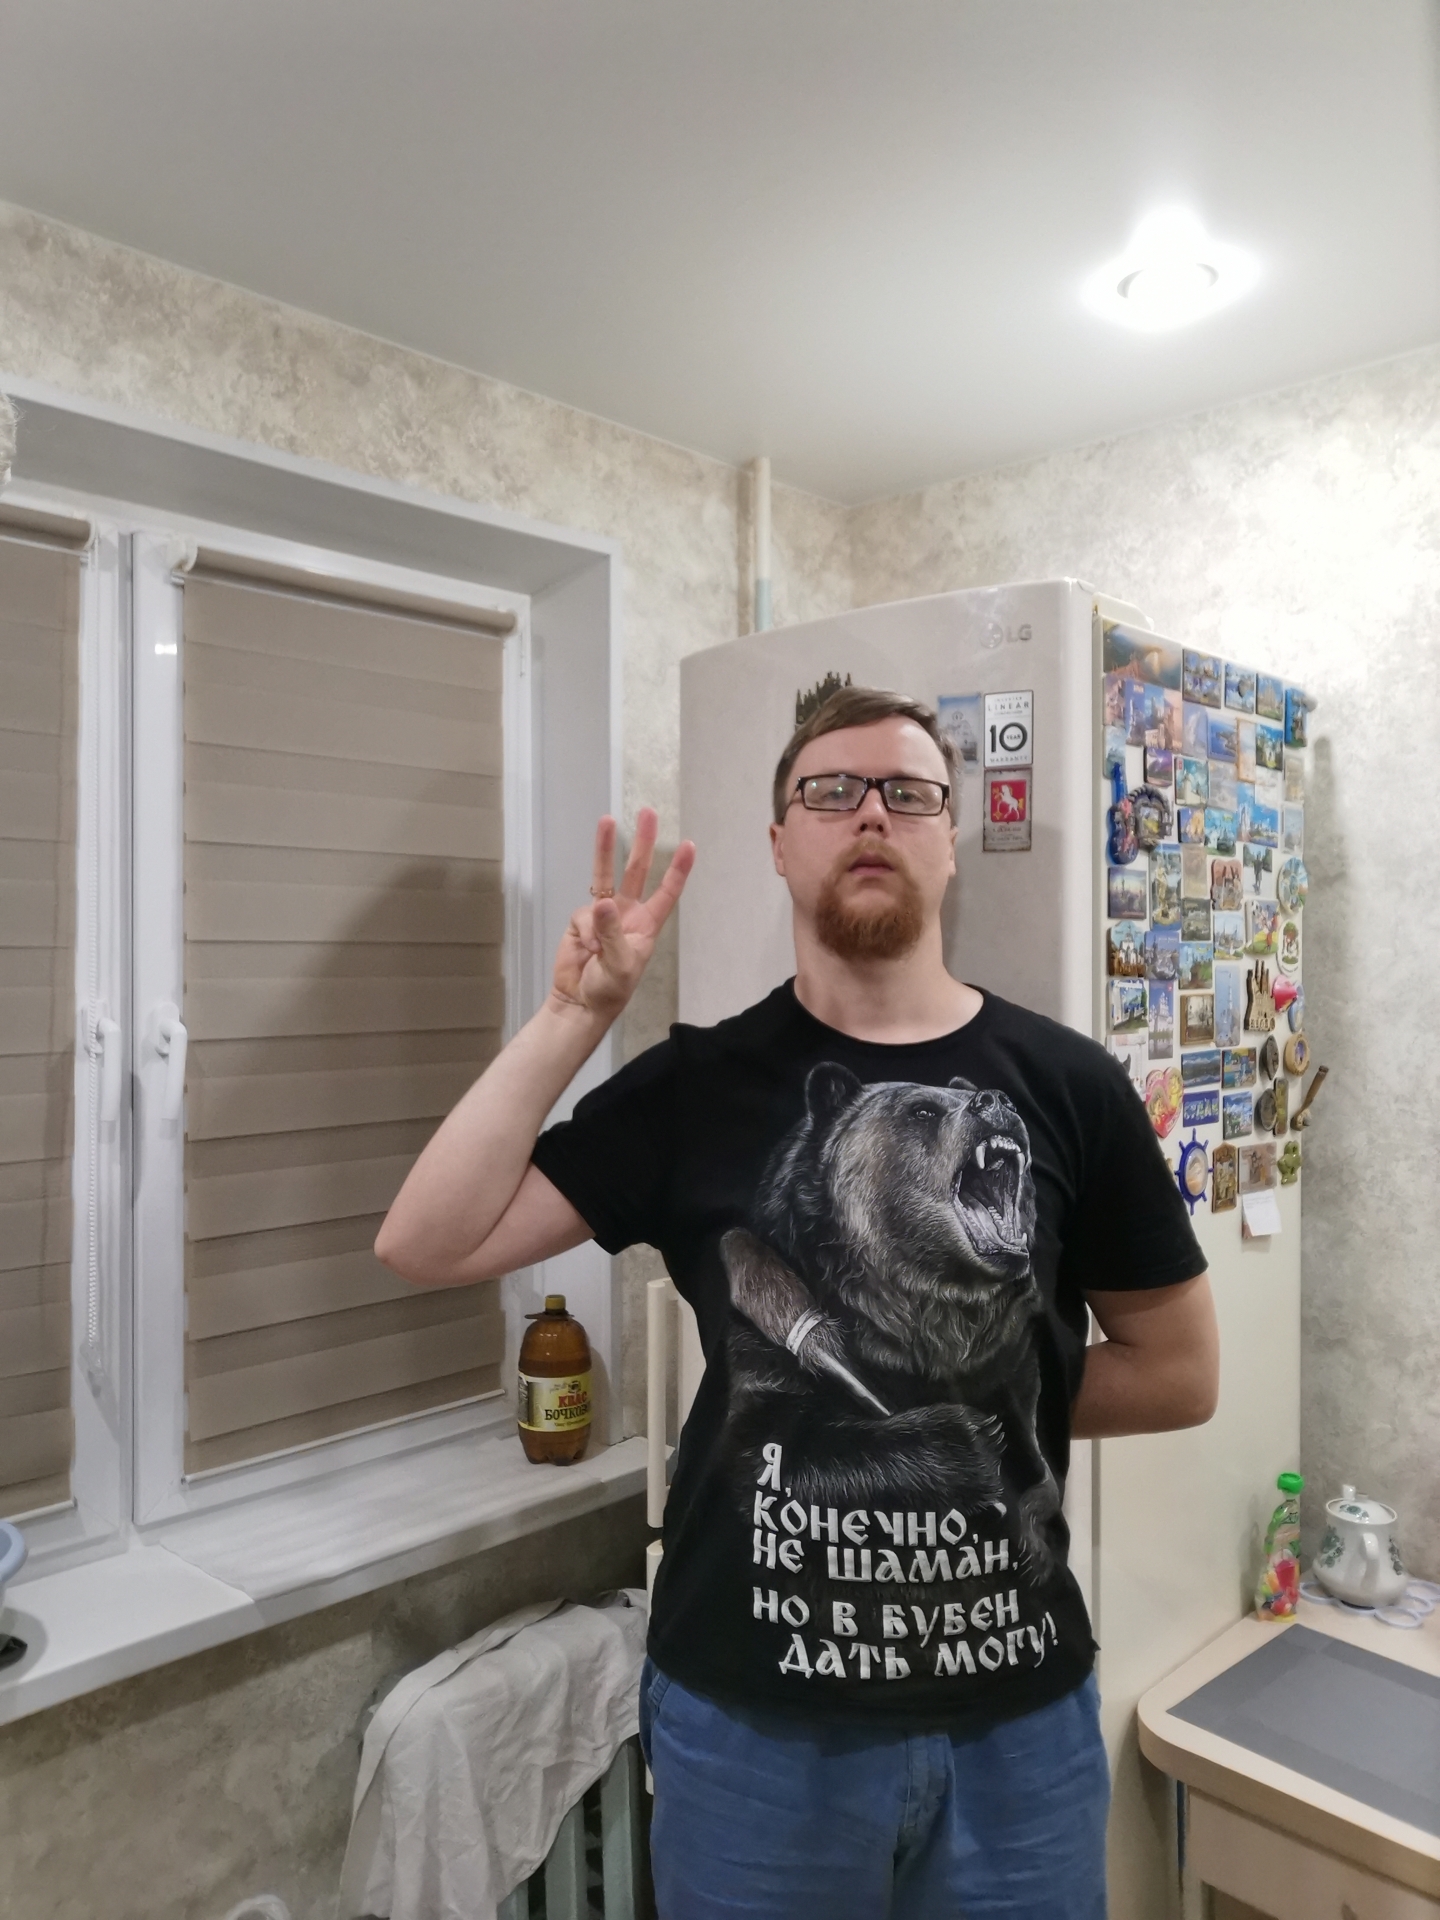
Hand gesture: three